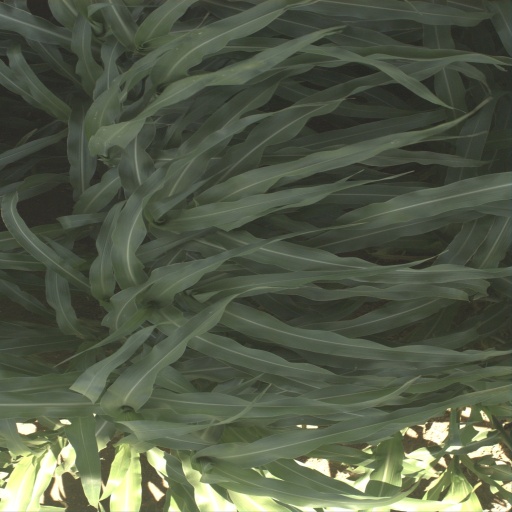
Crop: sorghum